Anthony McCarten

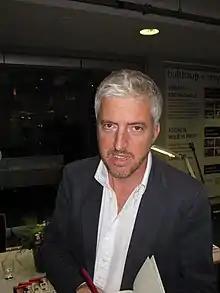
Anthony McCarten in 2012

Anthony McCarten (born 28 April 1961) is a New Zealand writer and filmmaker. He is best known for writing big-budget biopics "The Theory of Everything" (2014), "Darkest Hour" (2017), "Bohemian Rhapsody" (2018), "The Two Popes" (2019), and "" (2022). McCarten has been nominated for four Academy Awards, including twice for Best Adapted Screenplay, for "The Theory of Everything" and "The Two Popes".